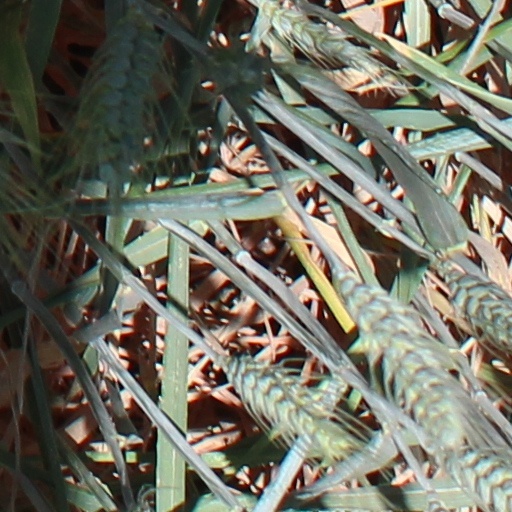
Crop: wheat